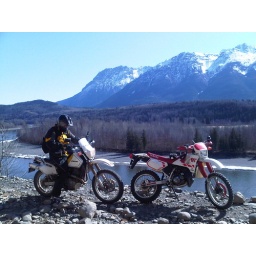
Kitwanga back road over the Skeena river